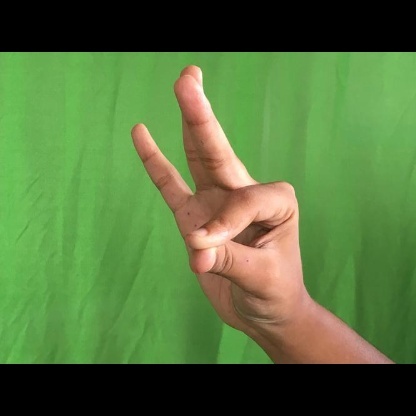
Mudra: Hamsasyam